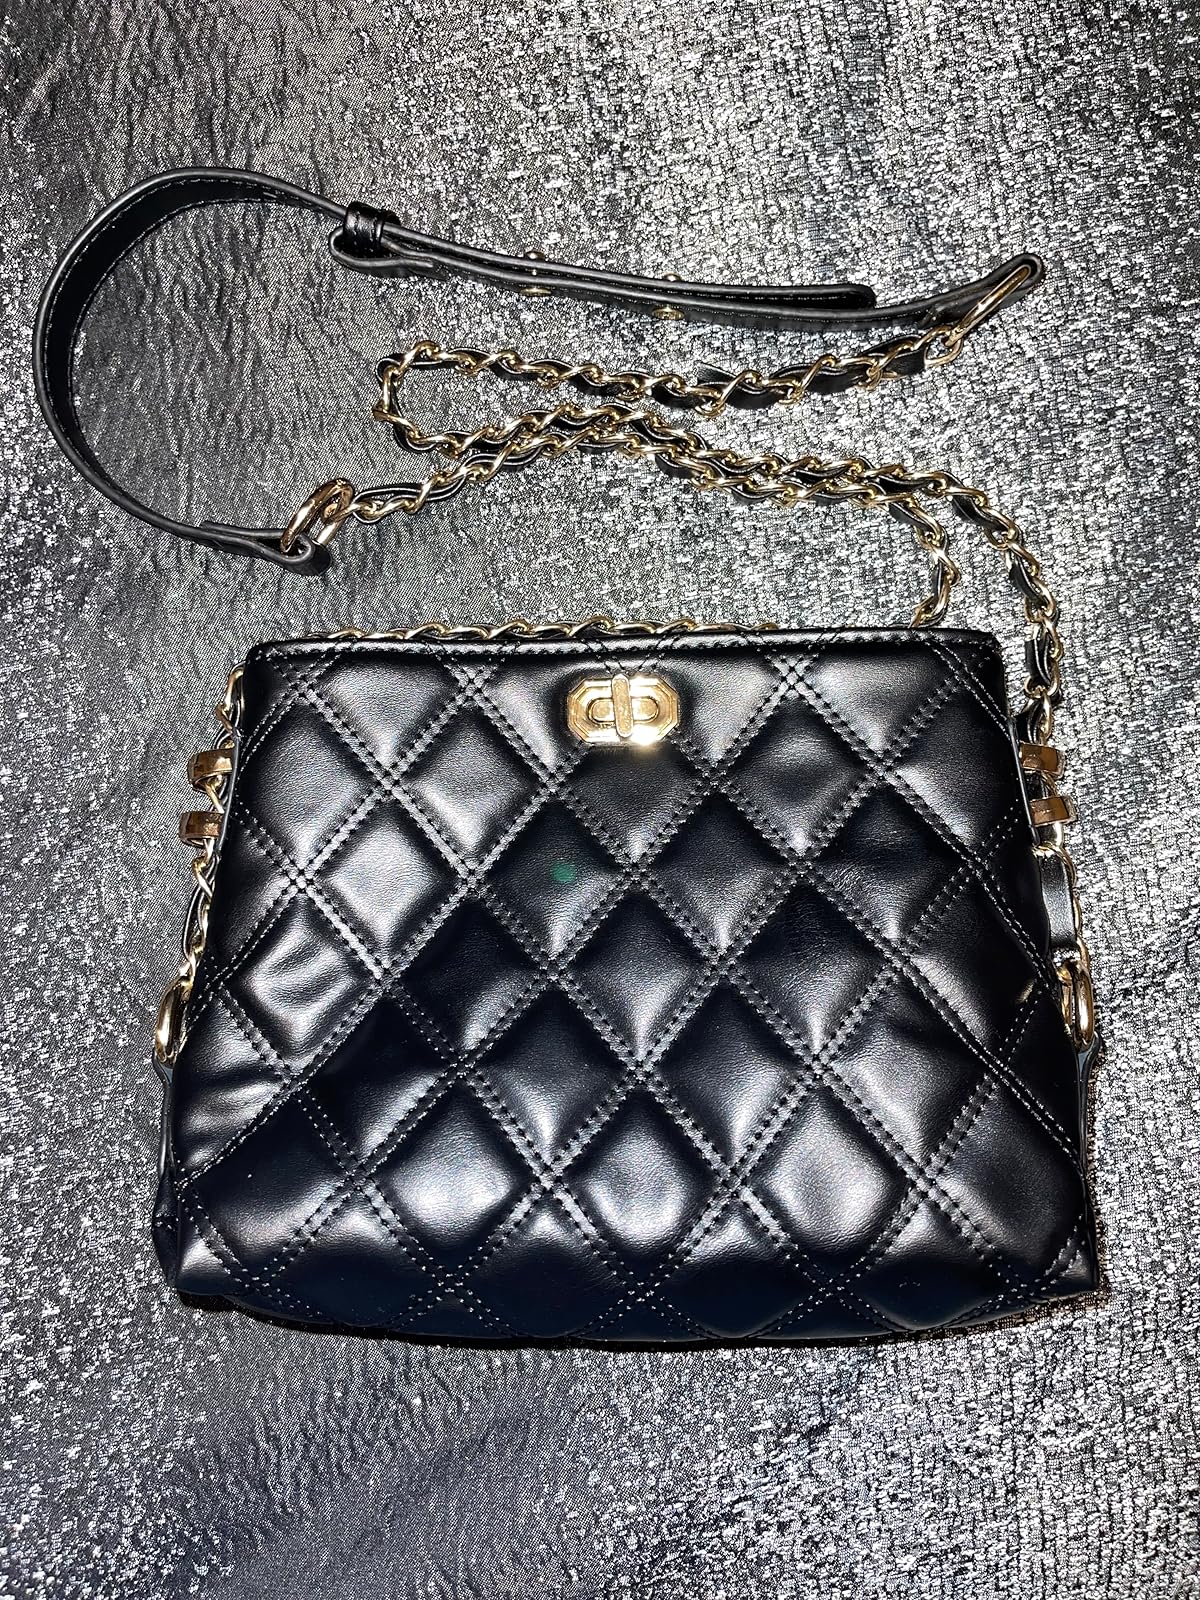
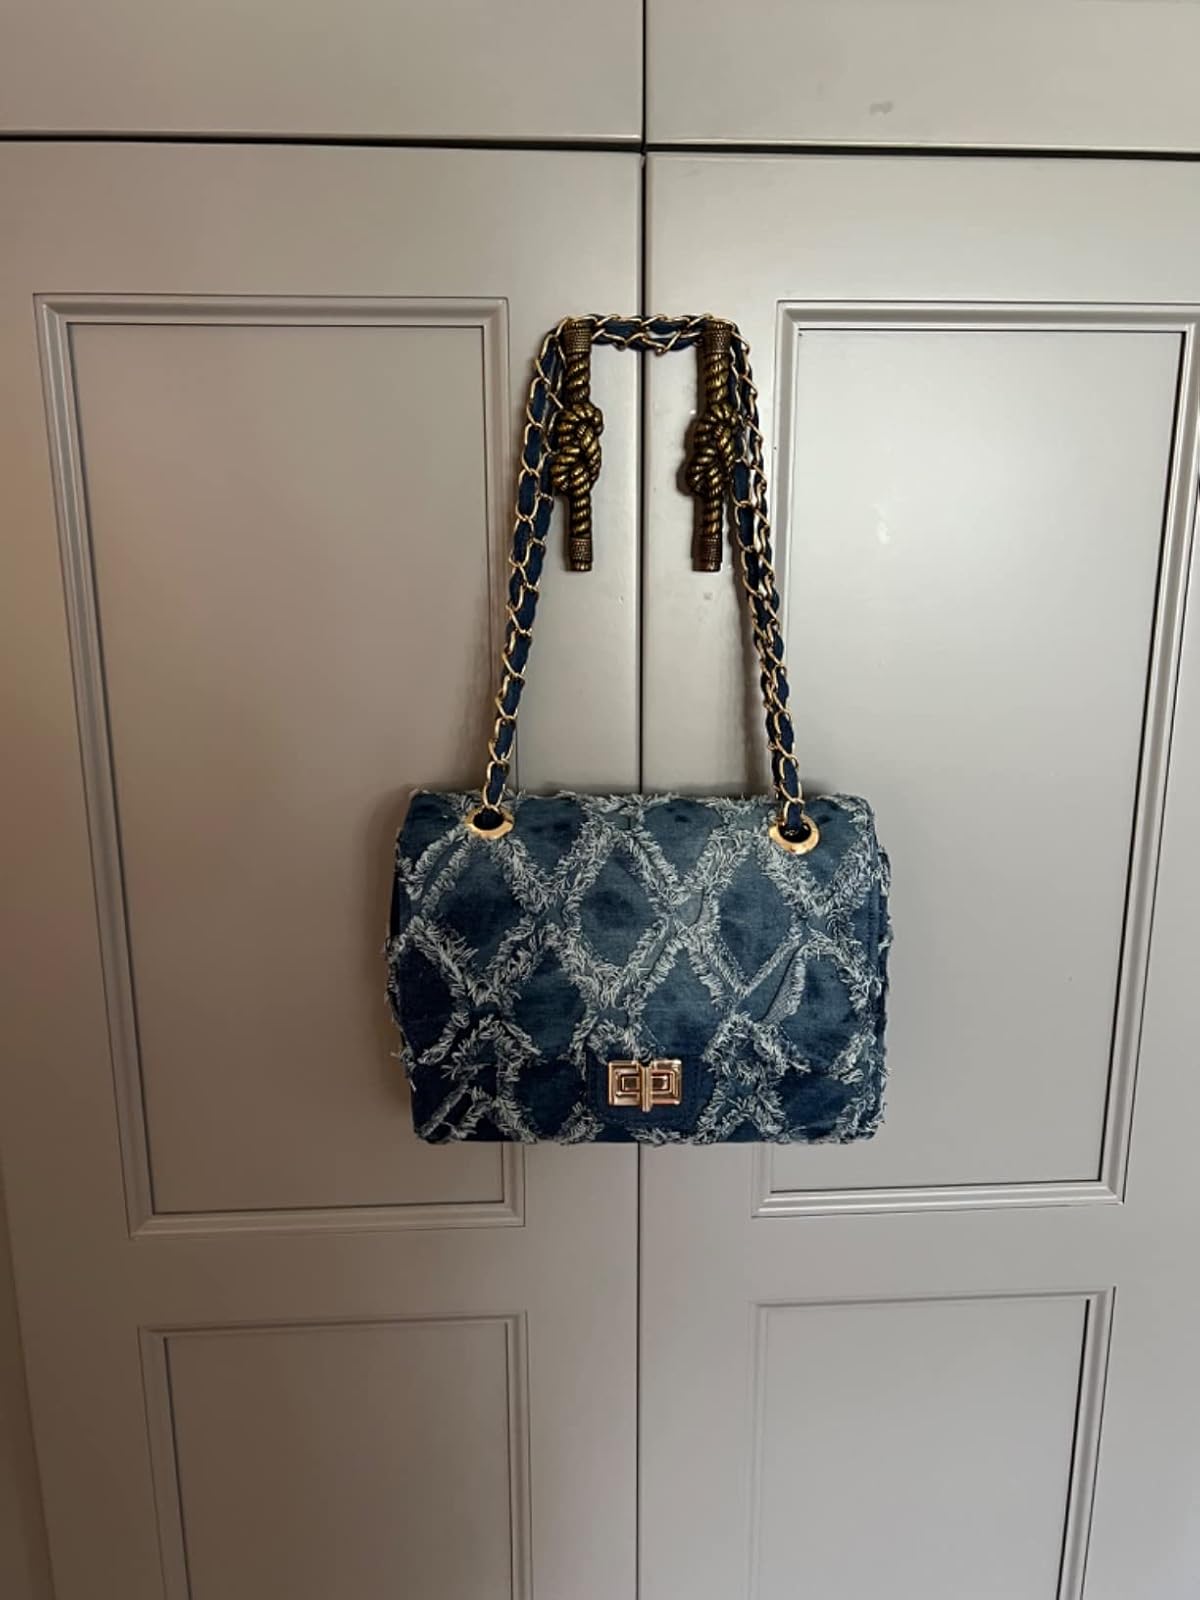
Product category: accessories_handbag
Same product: no